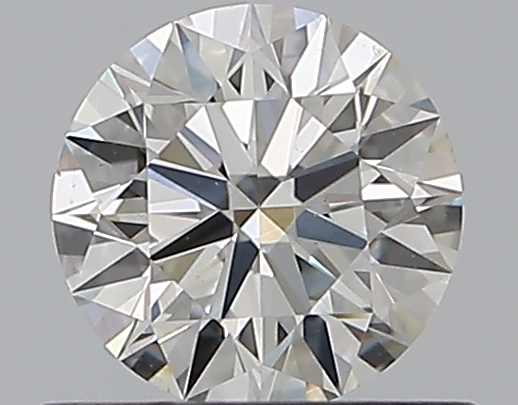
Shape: round
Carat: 0.5
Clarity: VS2
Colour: G
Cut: EX
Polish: EX
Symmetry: EX
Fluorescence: F
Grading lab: GIA
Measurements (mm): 5.1 x 5.13 x 3.13